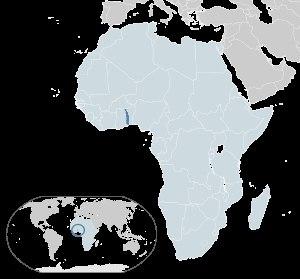
Il existe au Togo plusieurs sortes de sociétés. Il y a les entreprises de type établissement, société à responsabilité limitéé, Société Anonyme, Groupement d'Intérêt Economique. Centre de Formalités des Entreprises est l'organe que le gouvernement togolais a mis en place pour aider les entrepreneurs dans leur processus de création des entreprises.